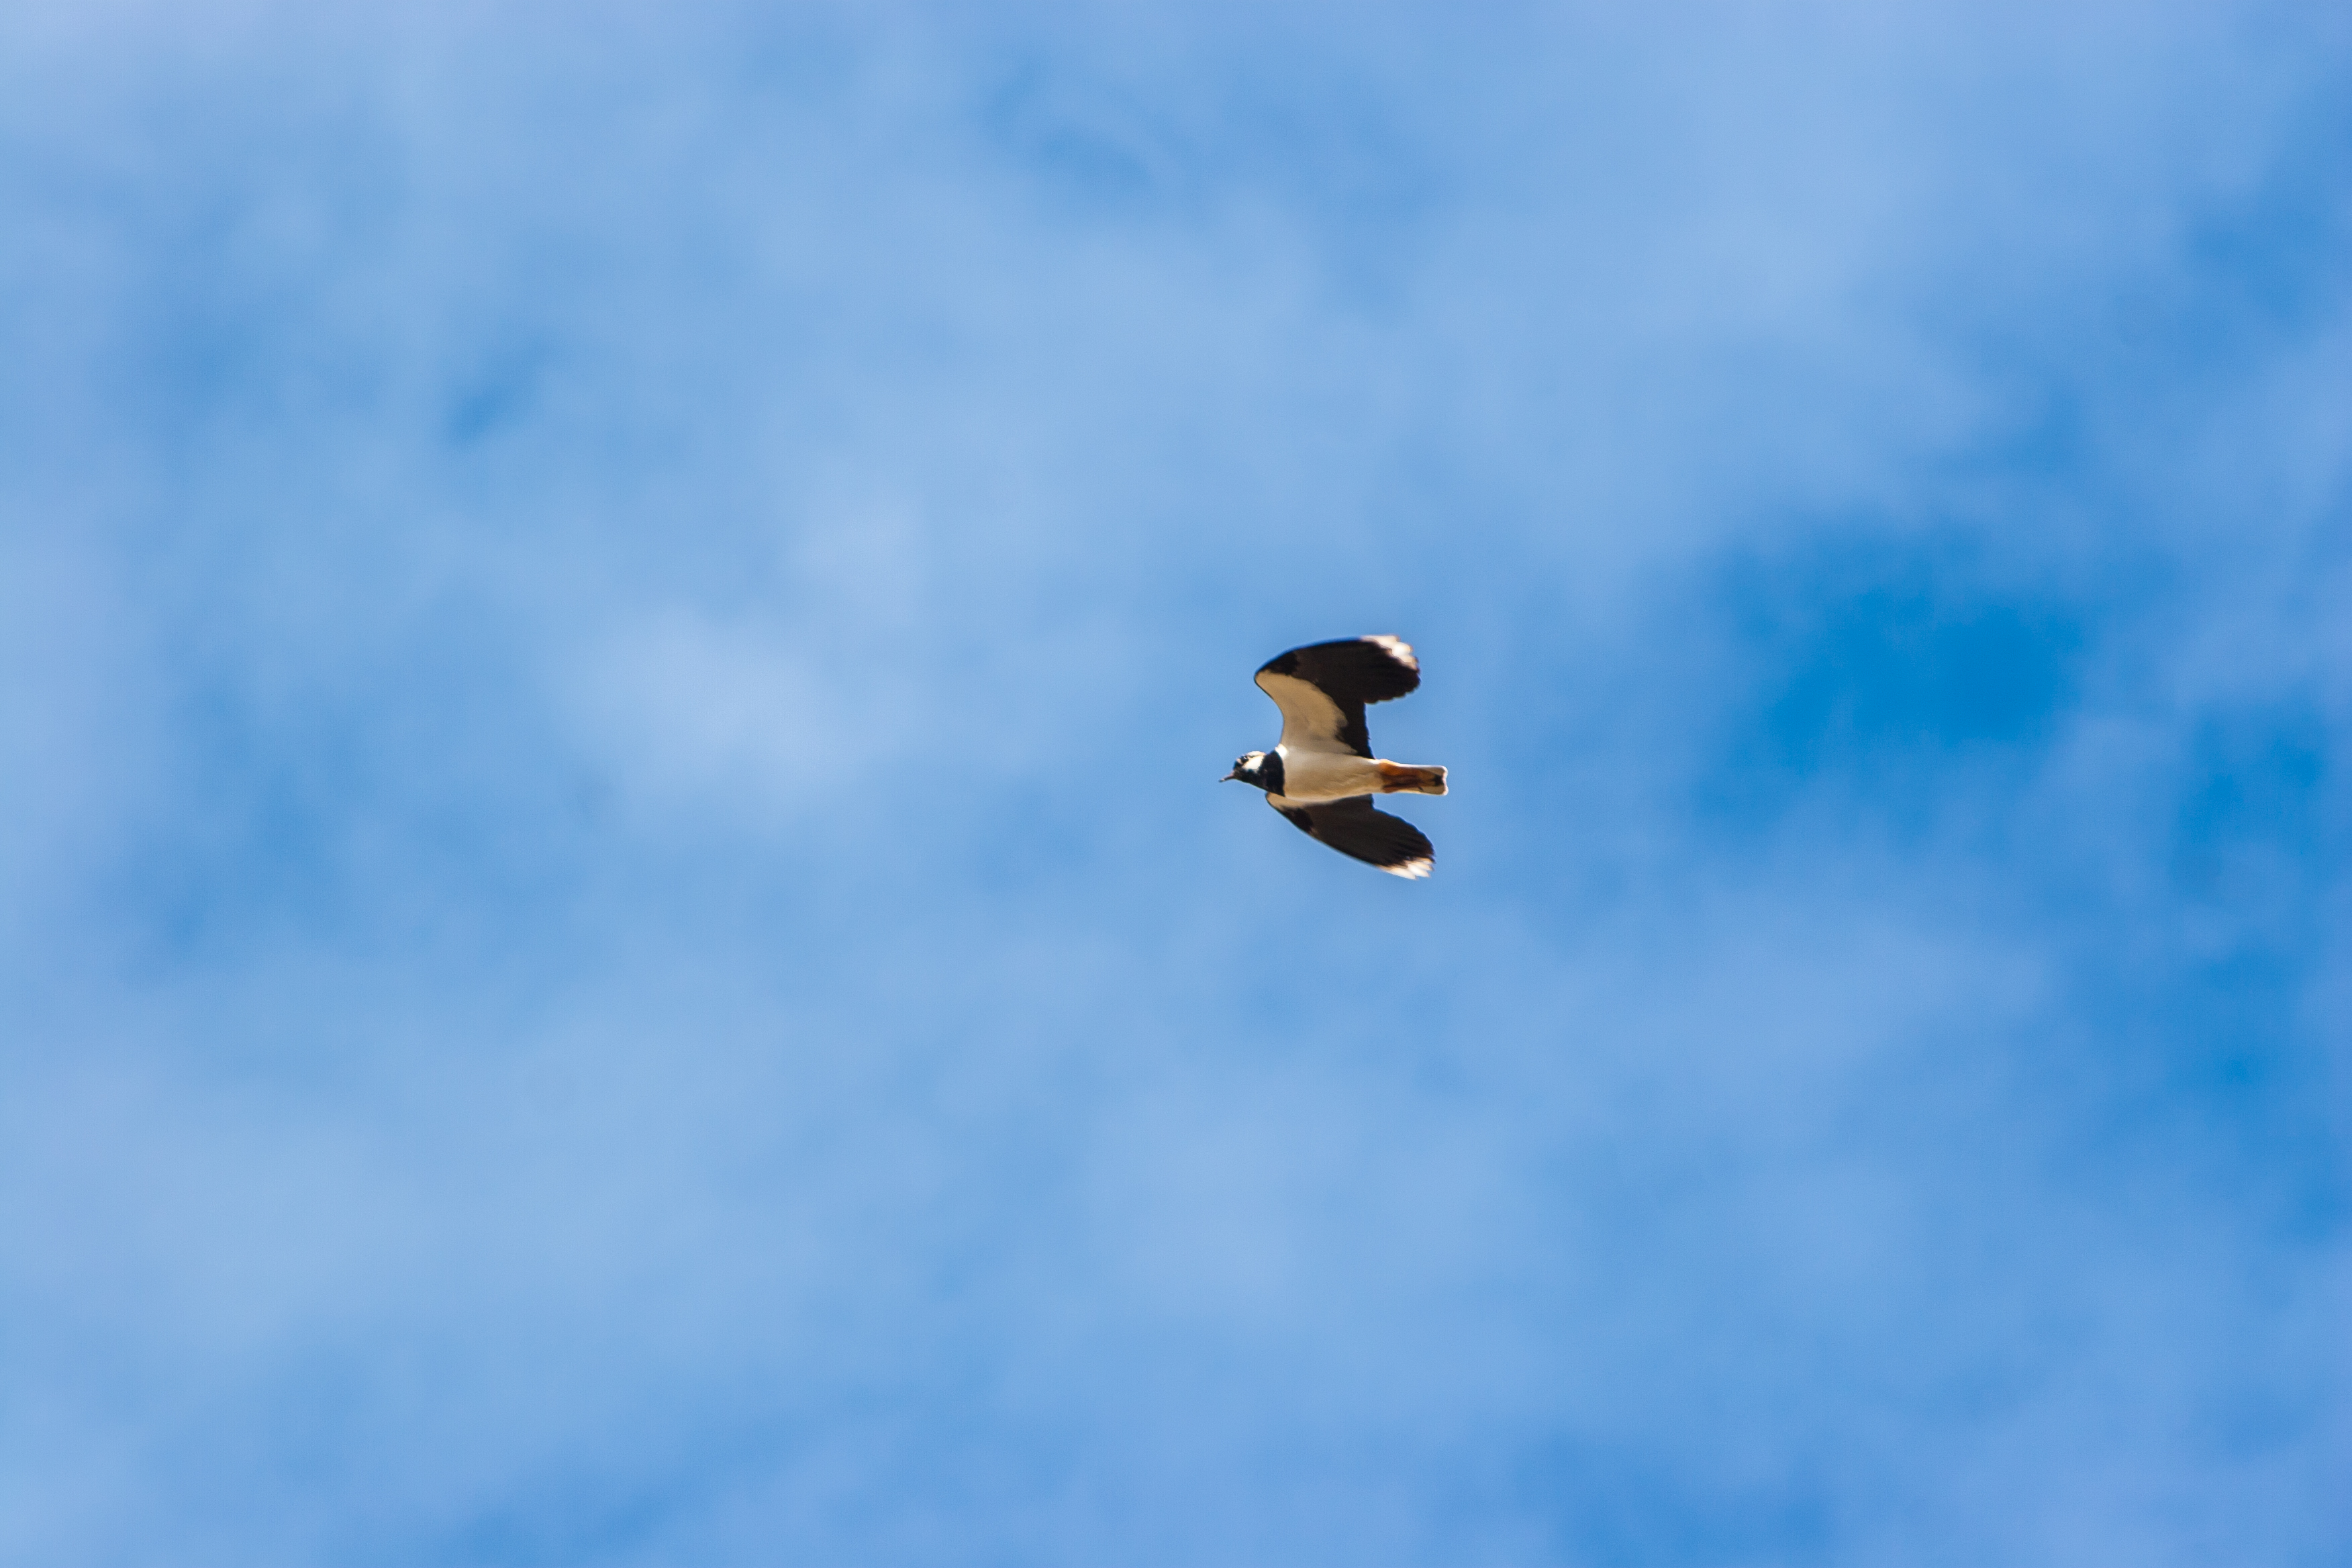
images, cloud, sky, bird, blue, beak, wing, cumulus, bird of prey, accipitriformes, tree, seabird, bird migration, flight, electric blue, animal migration, tail, wildlife, art, balance, falconiformes, charadriiformes, air sports